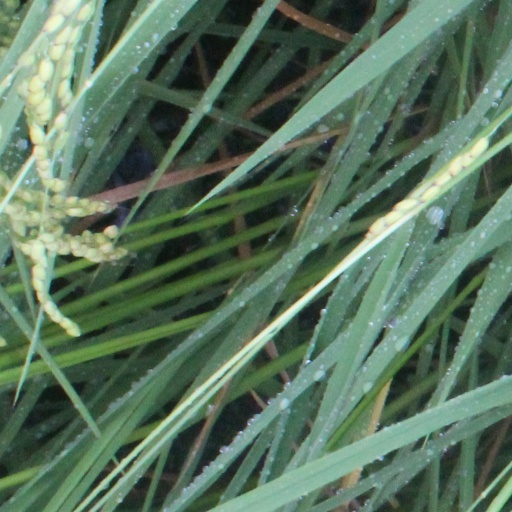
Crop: rice